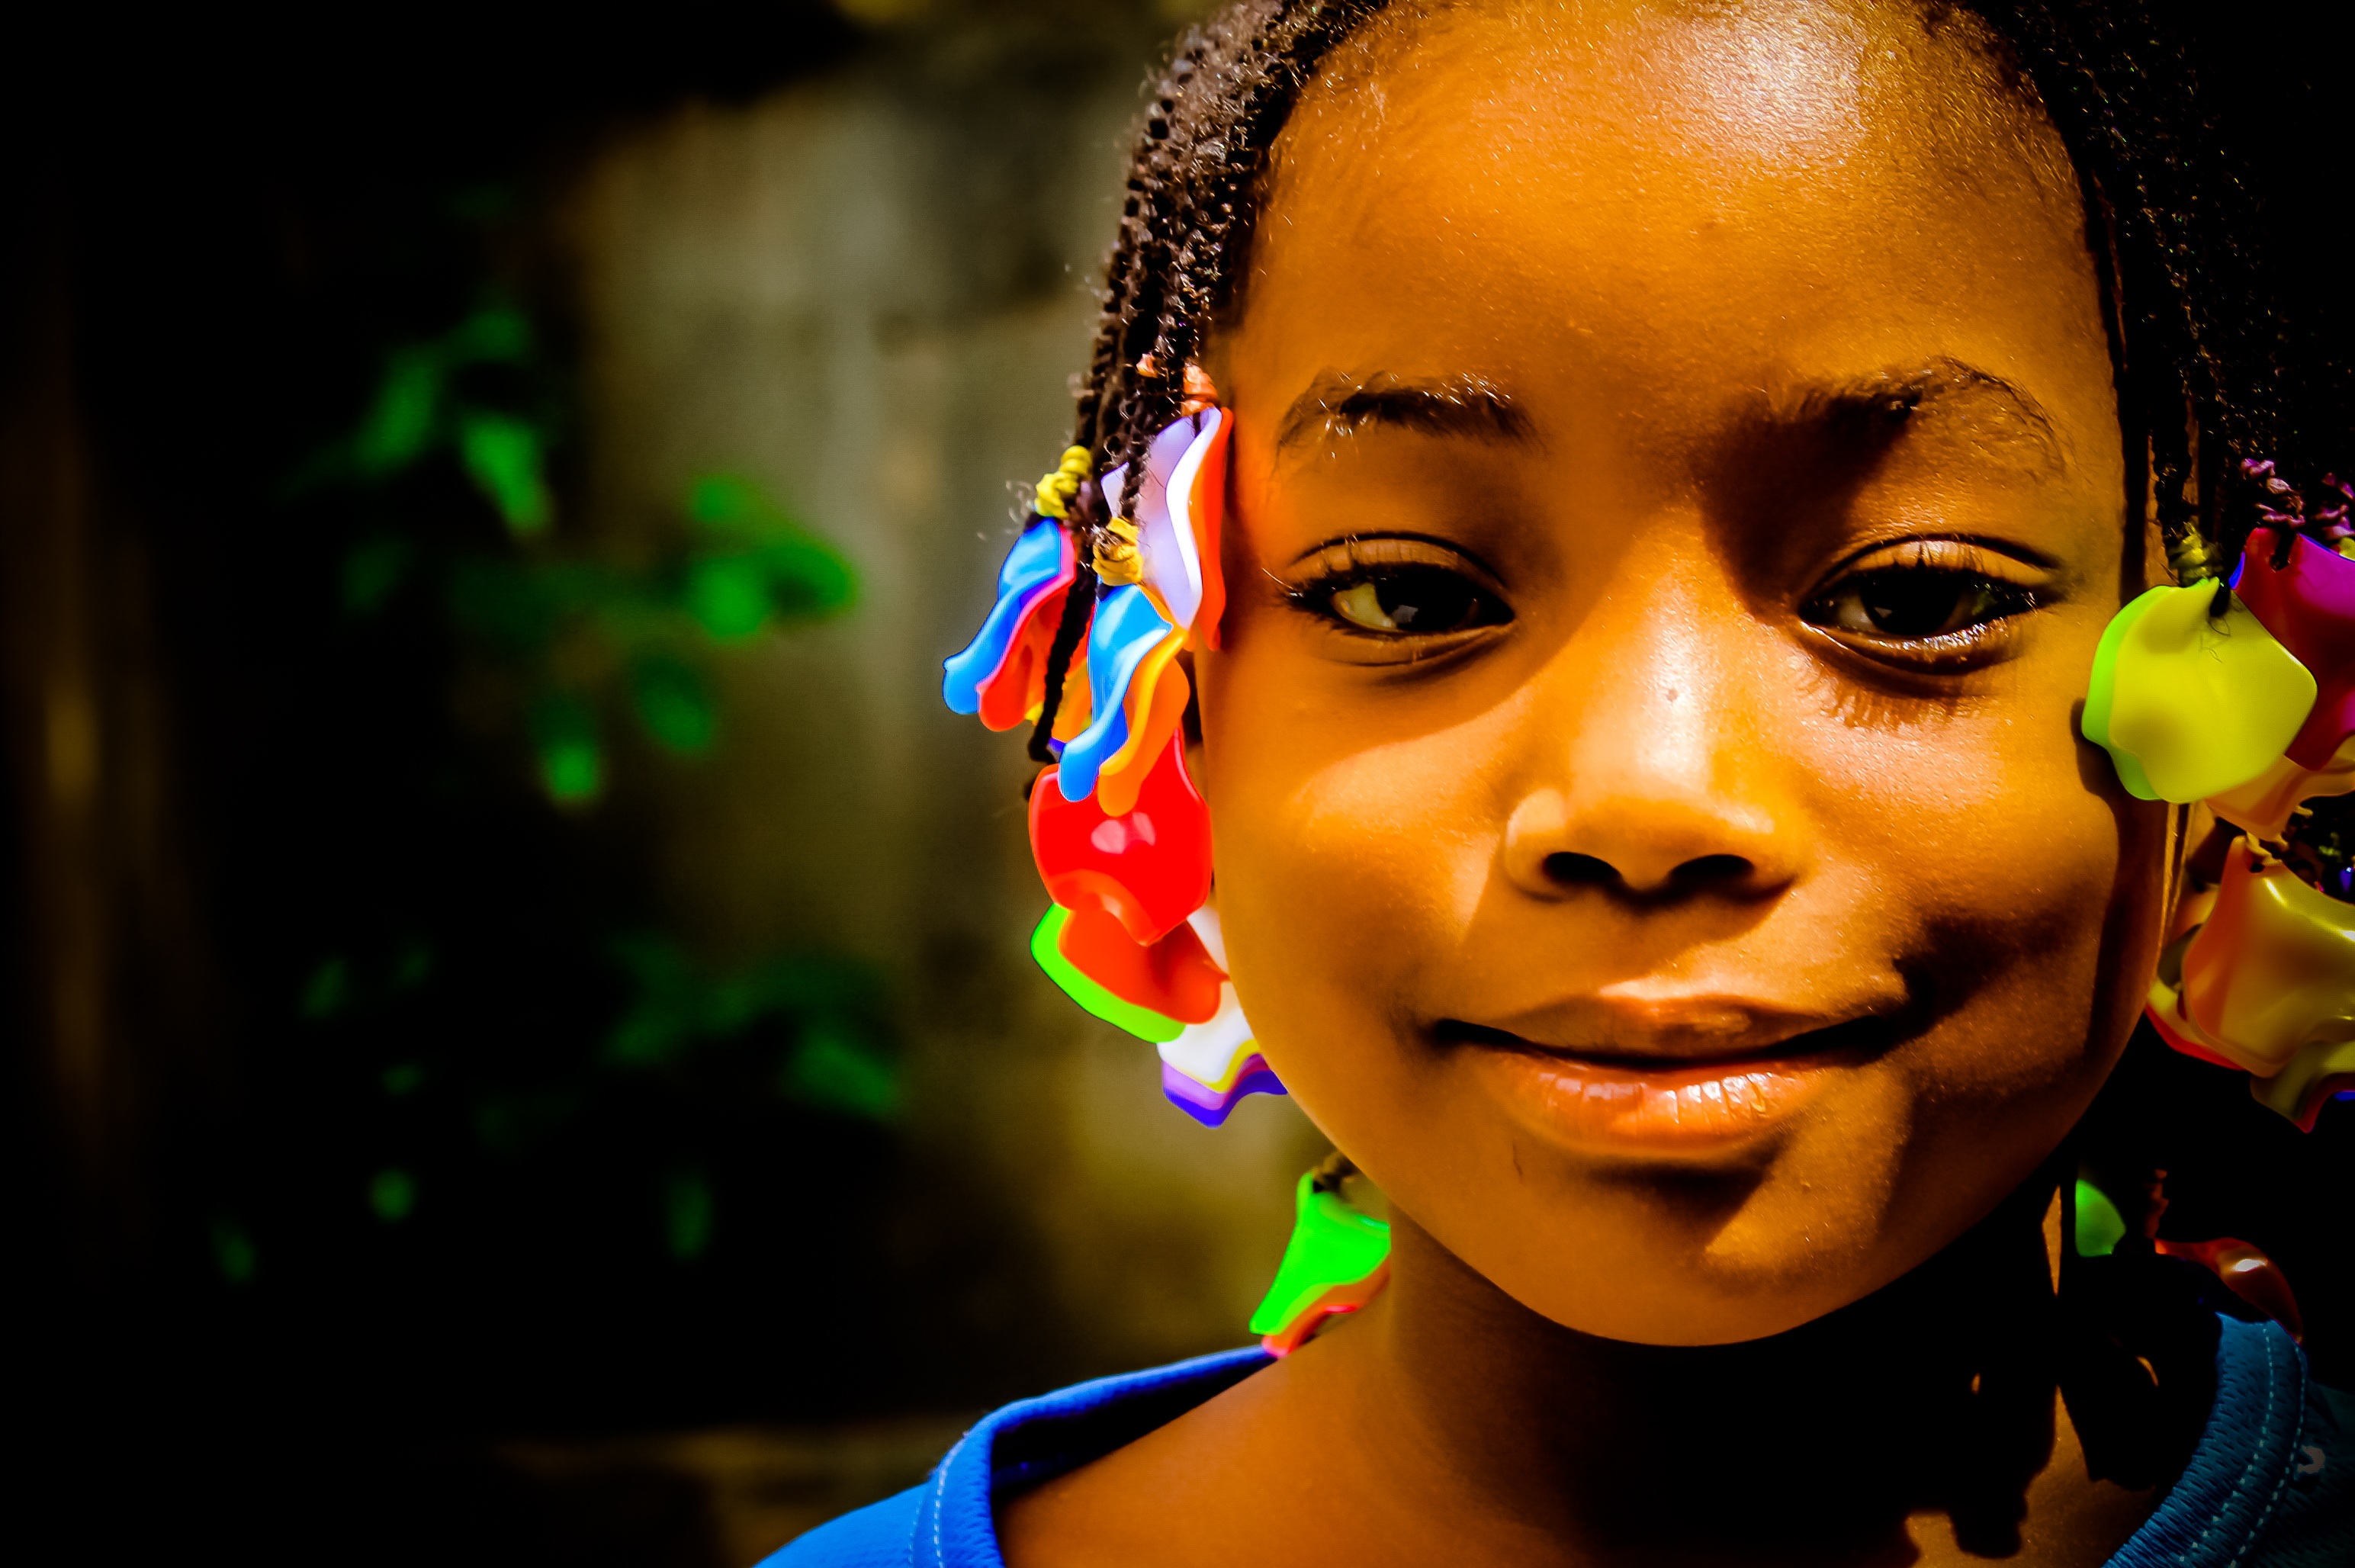
girl, portrait, color, child, blue, lady, facial expression, smile, close up, face, fun, innocent, eye, head, singing, beauty, emotion, beautiful face, african child, african beads